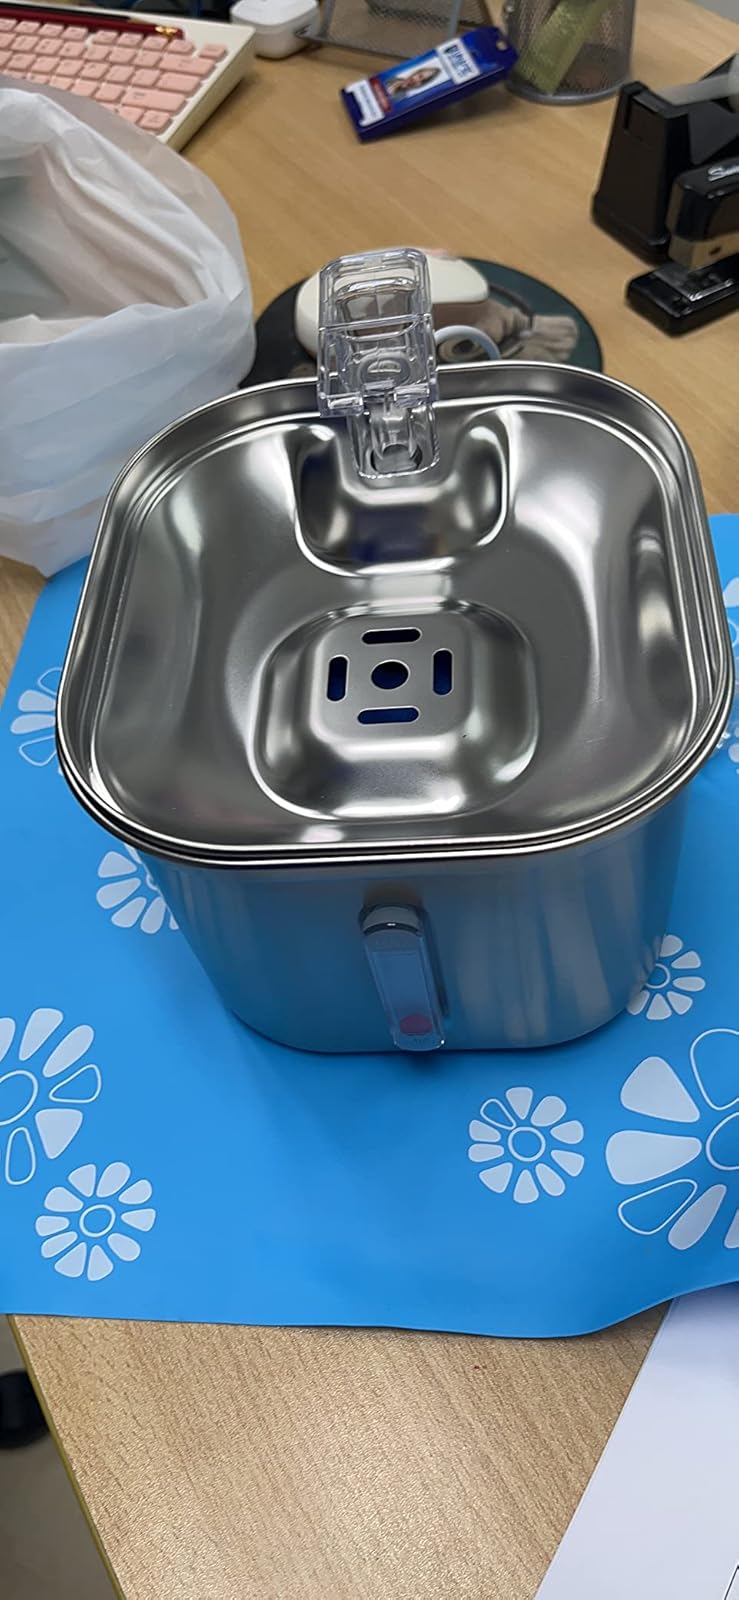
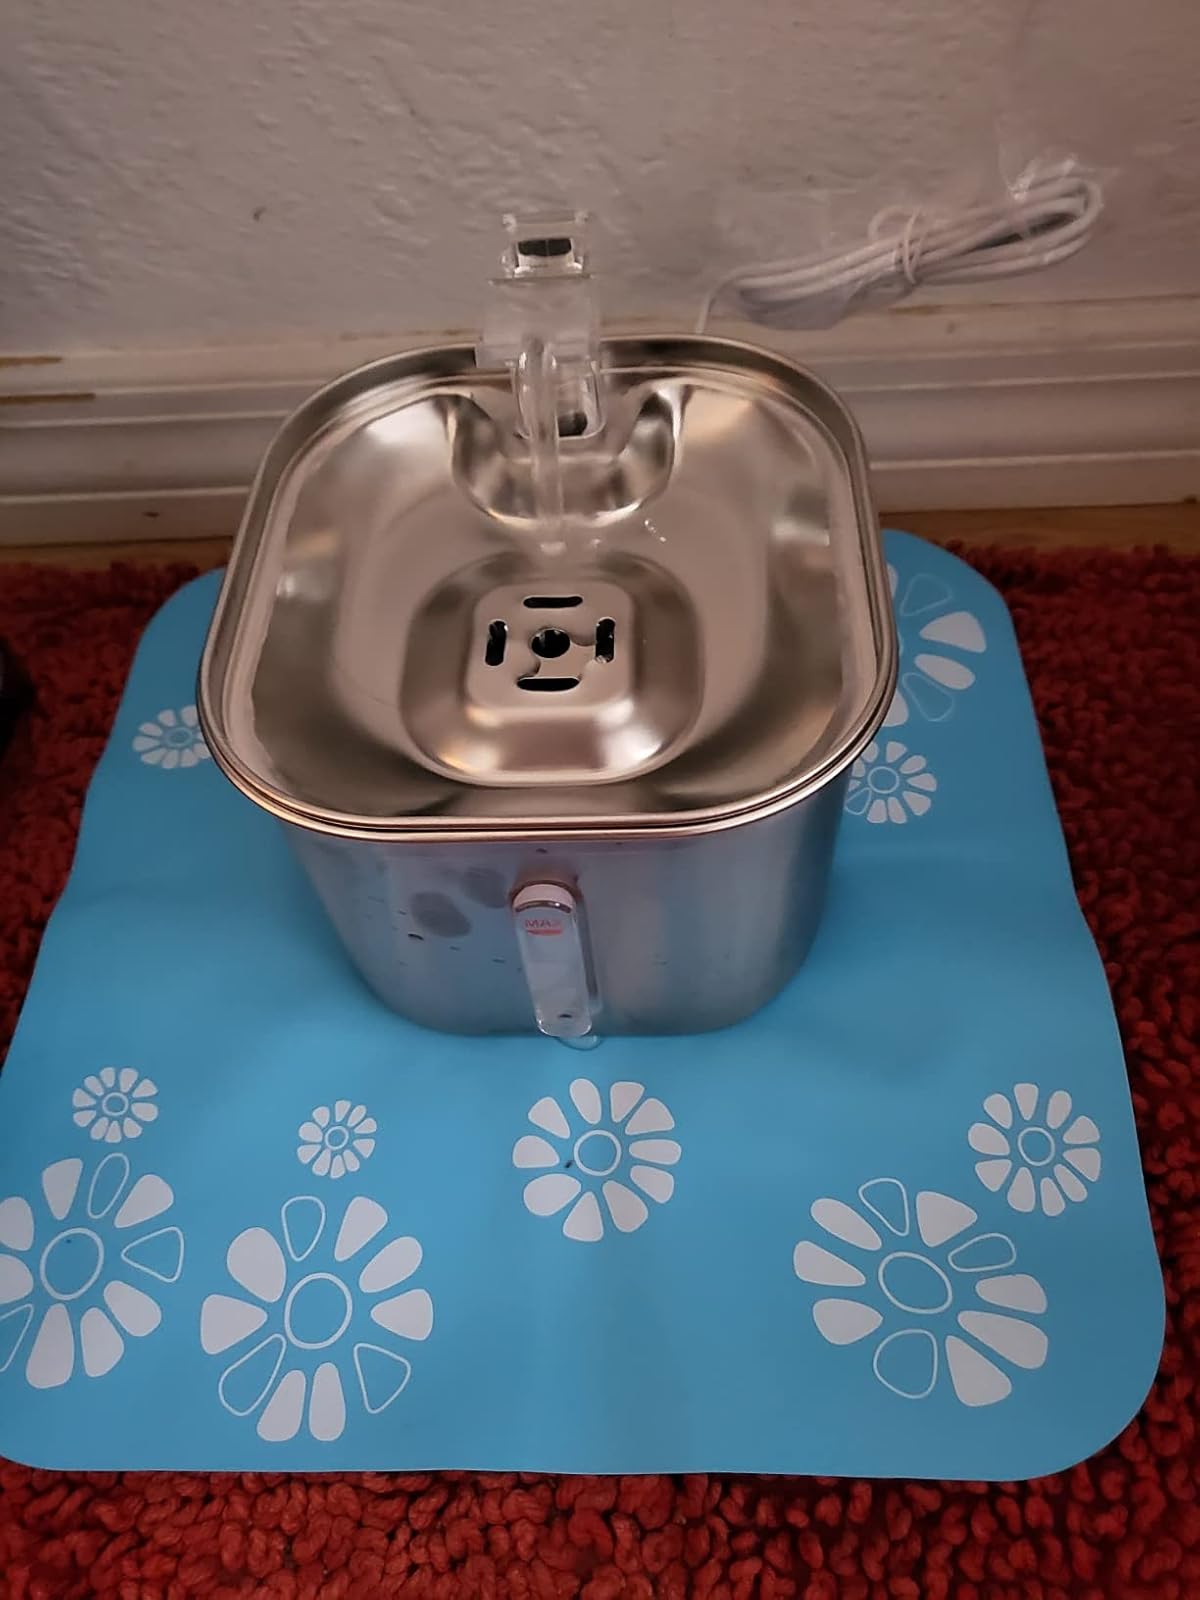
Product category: items_bowl
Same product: yes